Melrose railway station

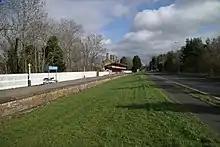
Remains of the up platform and the A6901 which occupies the former down platform

The down platform was demolished to make way for the A6091 Melrose bypass road. However the main station building, now a restaurant, and the adjacent up platform including the canopy and the original running in board, have been preserved.